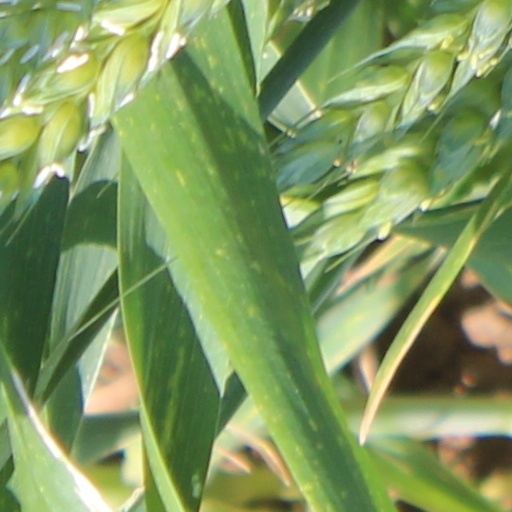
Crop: wheat